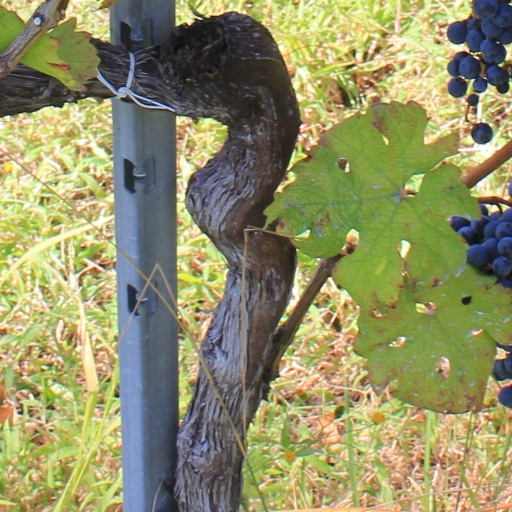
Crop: grape